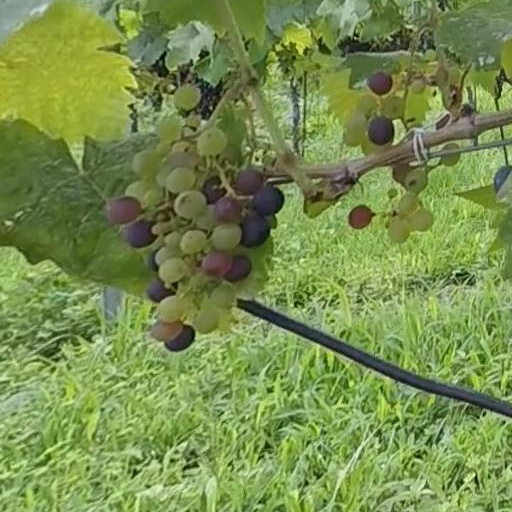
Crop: grape